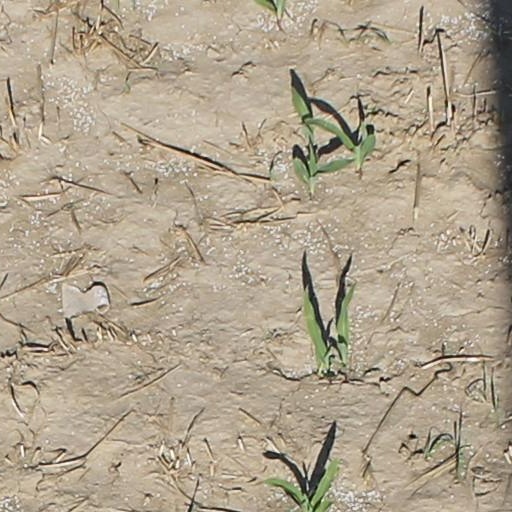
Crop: maize; corn